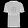
Label: T - shirt / top